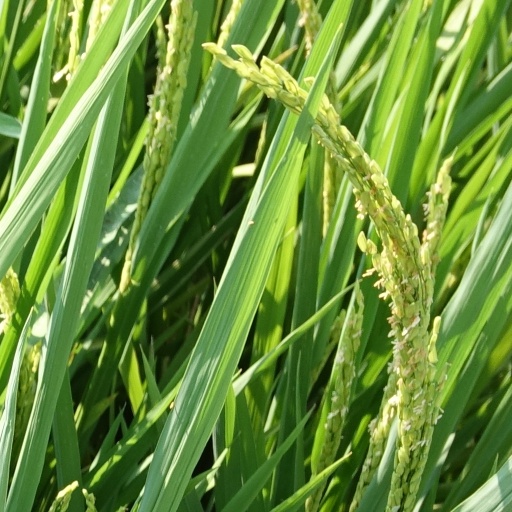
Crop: rice